Universidad Autónoma del Estado de Hidalgo

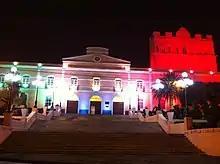
Historic central building.

The UAEH was the first university established in the state of Hidalgo, tracing its origins to the "Instituto Literario y Escuela de Artes y Oficios" (Literary Institute and School of Arts and Crafts), founded in Pachuca in February 1869 by various businessmen and promptly absorbed by the state government under Governor Juan C. Doria. In 1875, the new school moved from a rented house to the former San Juan de Dios Hospital, which had been founded in 1725; this structure is now the Central Building of the university.